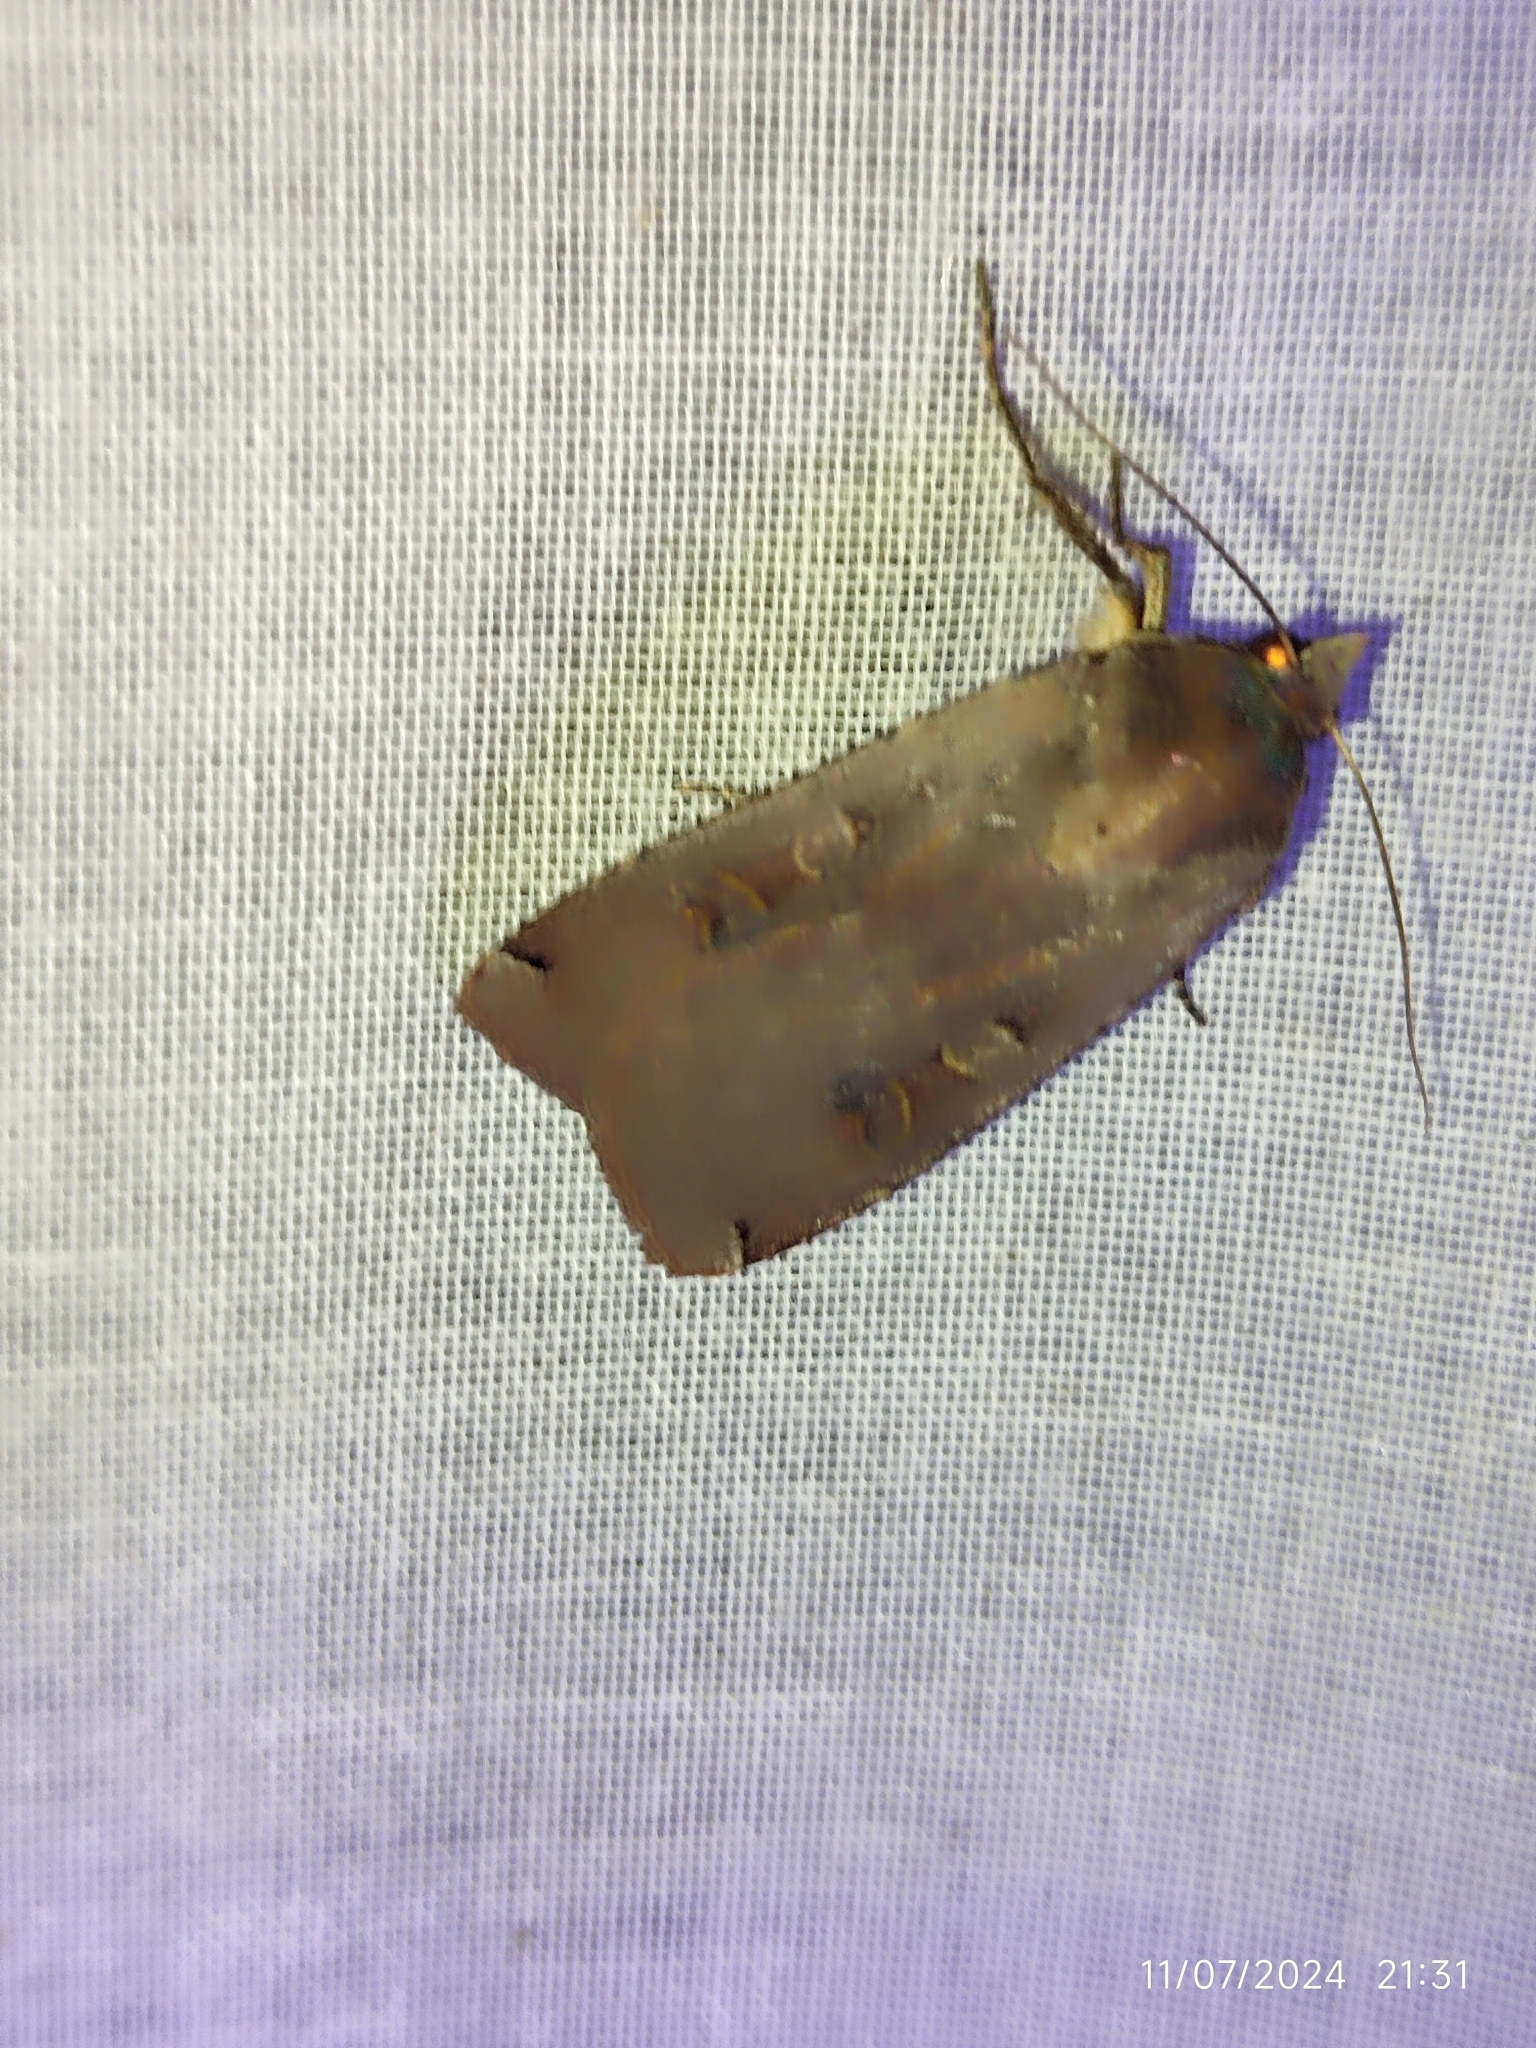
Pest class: cutworms